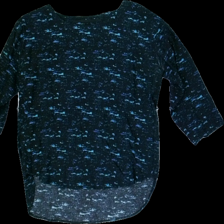
View: front
Type: Blouse
Category: Ladies
Brand: Not in the list
Brand text on label: Just female
Colors: Black, Blue
Material: 100% Viscose
Pattern: Other
Cut: Regular, C-collar
Size: S
Season: All
Price range: 50-100
Recommended usage: Reuse
Description: Black and blue blouse with pattern